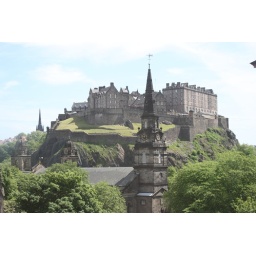
View out the window of our room in the Rutland Hotel.St. Cuthbert's church in the foreground, Edinburgh Castle in the background.